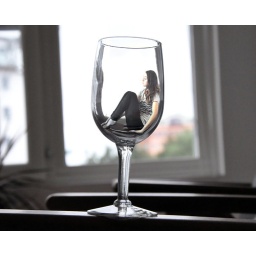
The girl in the glass